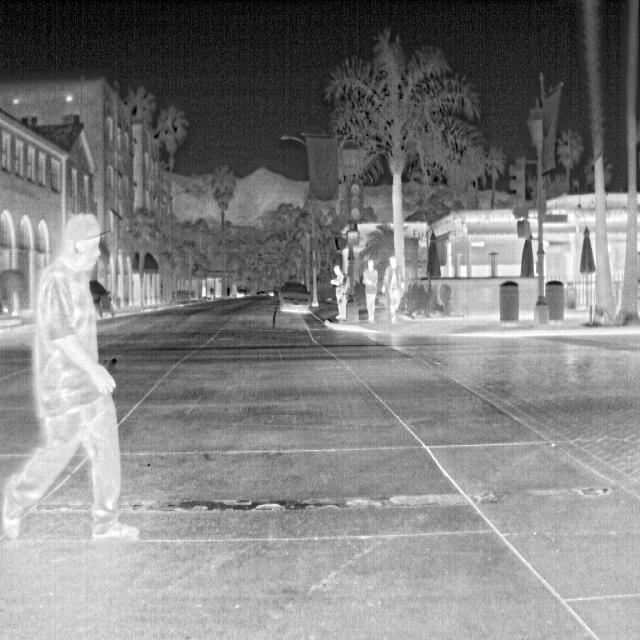
Detected objects:
label: person
label: person
label: person
label: person